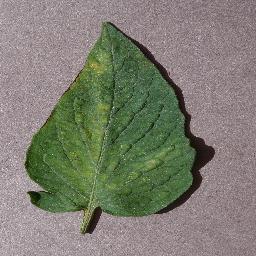
Label: Tomato___Spider_mites Two-spotted_spider_mite